Hero of Belarus

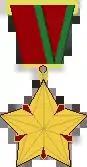
1996–1999 medal

The recipient of the title is given a medal called the Medal of the Hero of Belarus (Belarusian: медаль Героя Беларусі, Russian: медаль Героя Беларуси). The star and suspension are made of gold, and thus it is nicknamed "Gold Star", as was its predecessor, the Hero of the Soviet Union. The star has a total diameter of 33 millimeters, and is attached to a rectangular suspension device (boot tree). In the center of the rectangle is a ribbon of two sections of red and one section of green. The red and green bars on the ribbon evoke the design and colors of the national flag. The amount of gold is set at 585–1 Test, with the total weight of the medal being 19 grams. The present design was enacted into law by Presidential Decree Number 516 on September 6, 1999.